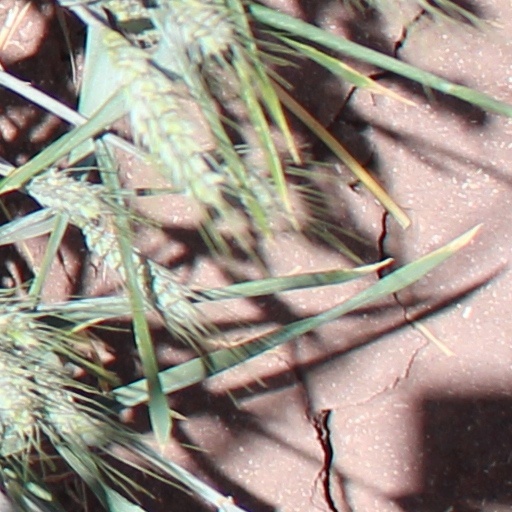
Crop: wheat